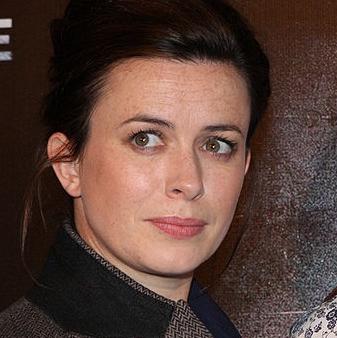
Age: 34